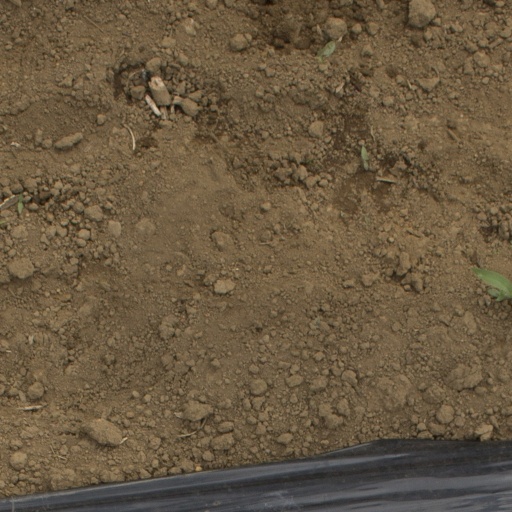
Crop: Jerusalem artichoke